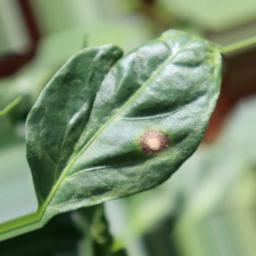
Label: cercospora